Hessay

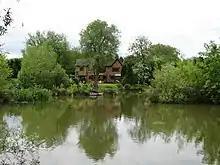
The Willows

Hessay boasts an abundance of wildlife, Notable bird species include Barn Owls, Tawny Owls, Little Owls, Great Spotted Woodpecker, Skylarks, Green Plover (Lapwing), Oyster Catchers, Jays, Rooks, Magpies, Carrion Crow. From the population of small mammals which includes Field, Wood and Harvest Mice, Voles and Shrews, supports the upper end of the food chain of Merlins, Kestrels, Red Kites, Buzzards, Hobby, Sparrow Hawks, Goshawks, a Peregrine falcon has even been seen to take prey from the surrounding farmland. There is a small but increasing murmuration of Starlings which are believed to roost at the west end of Hessay Industrial Estate. Curlew Field Farm takes its name from the Curlews which nest in the Vicinity. Kingfishers and Grey Herons visit the many small ponds in the Parish which are home to newts and salamanders. There are many garden birds such as, blue tits, long tailed tits, great tits, Blackbirds, Song and Mistle Thrush, Robins wrens Tree and House Sparrows. The cuckoo can be heard calling in April and May.